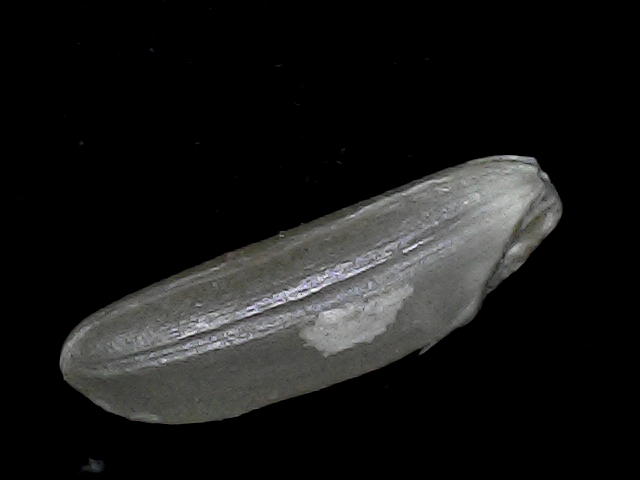
Rice variety: BD85